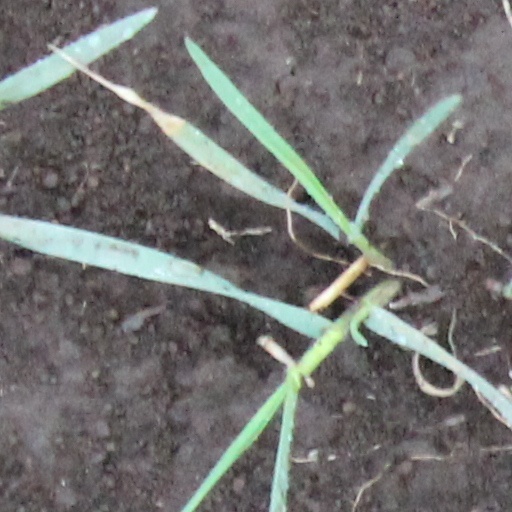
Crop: wheat